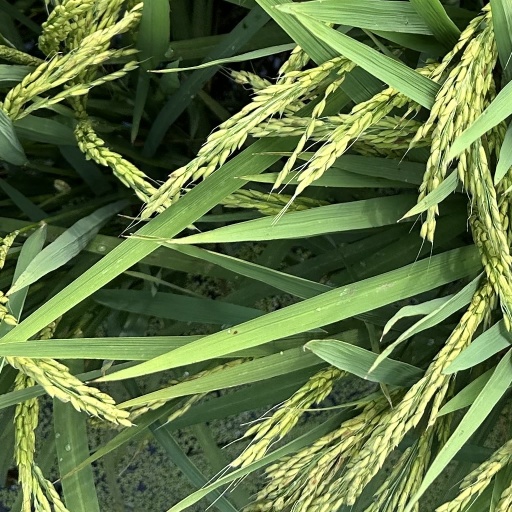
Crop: rice